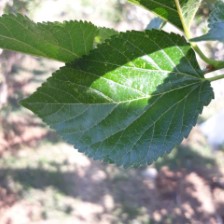
Variety: ChiangMai60